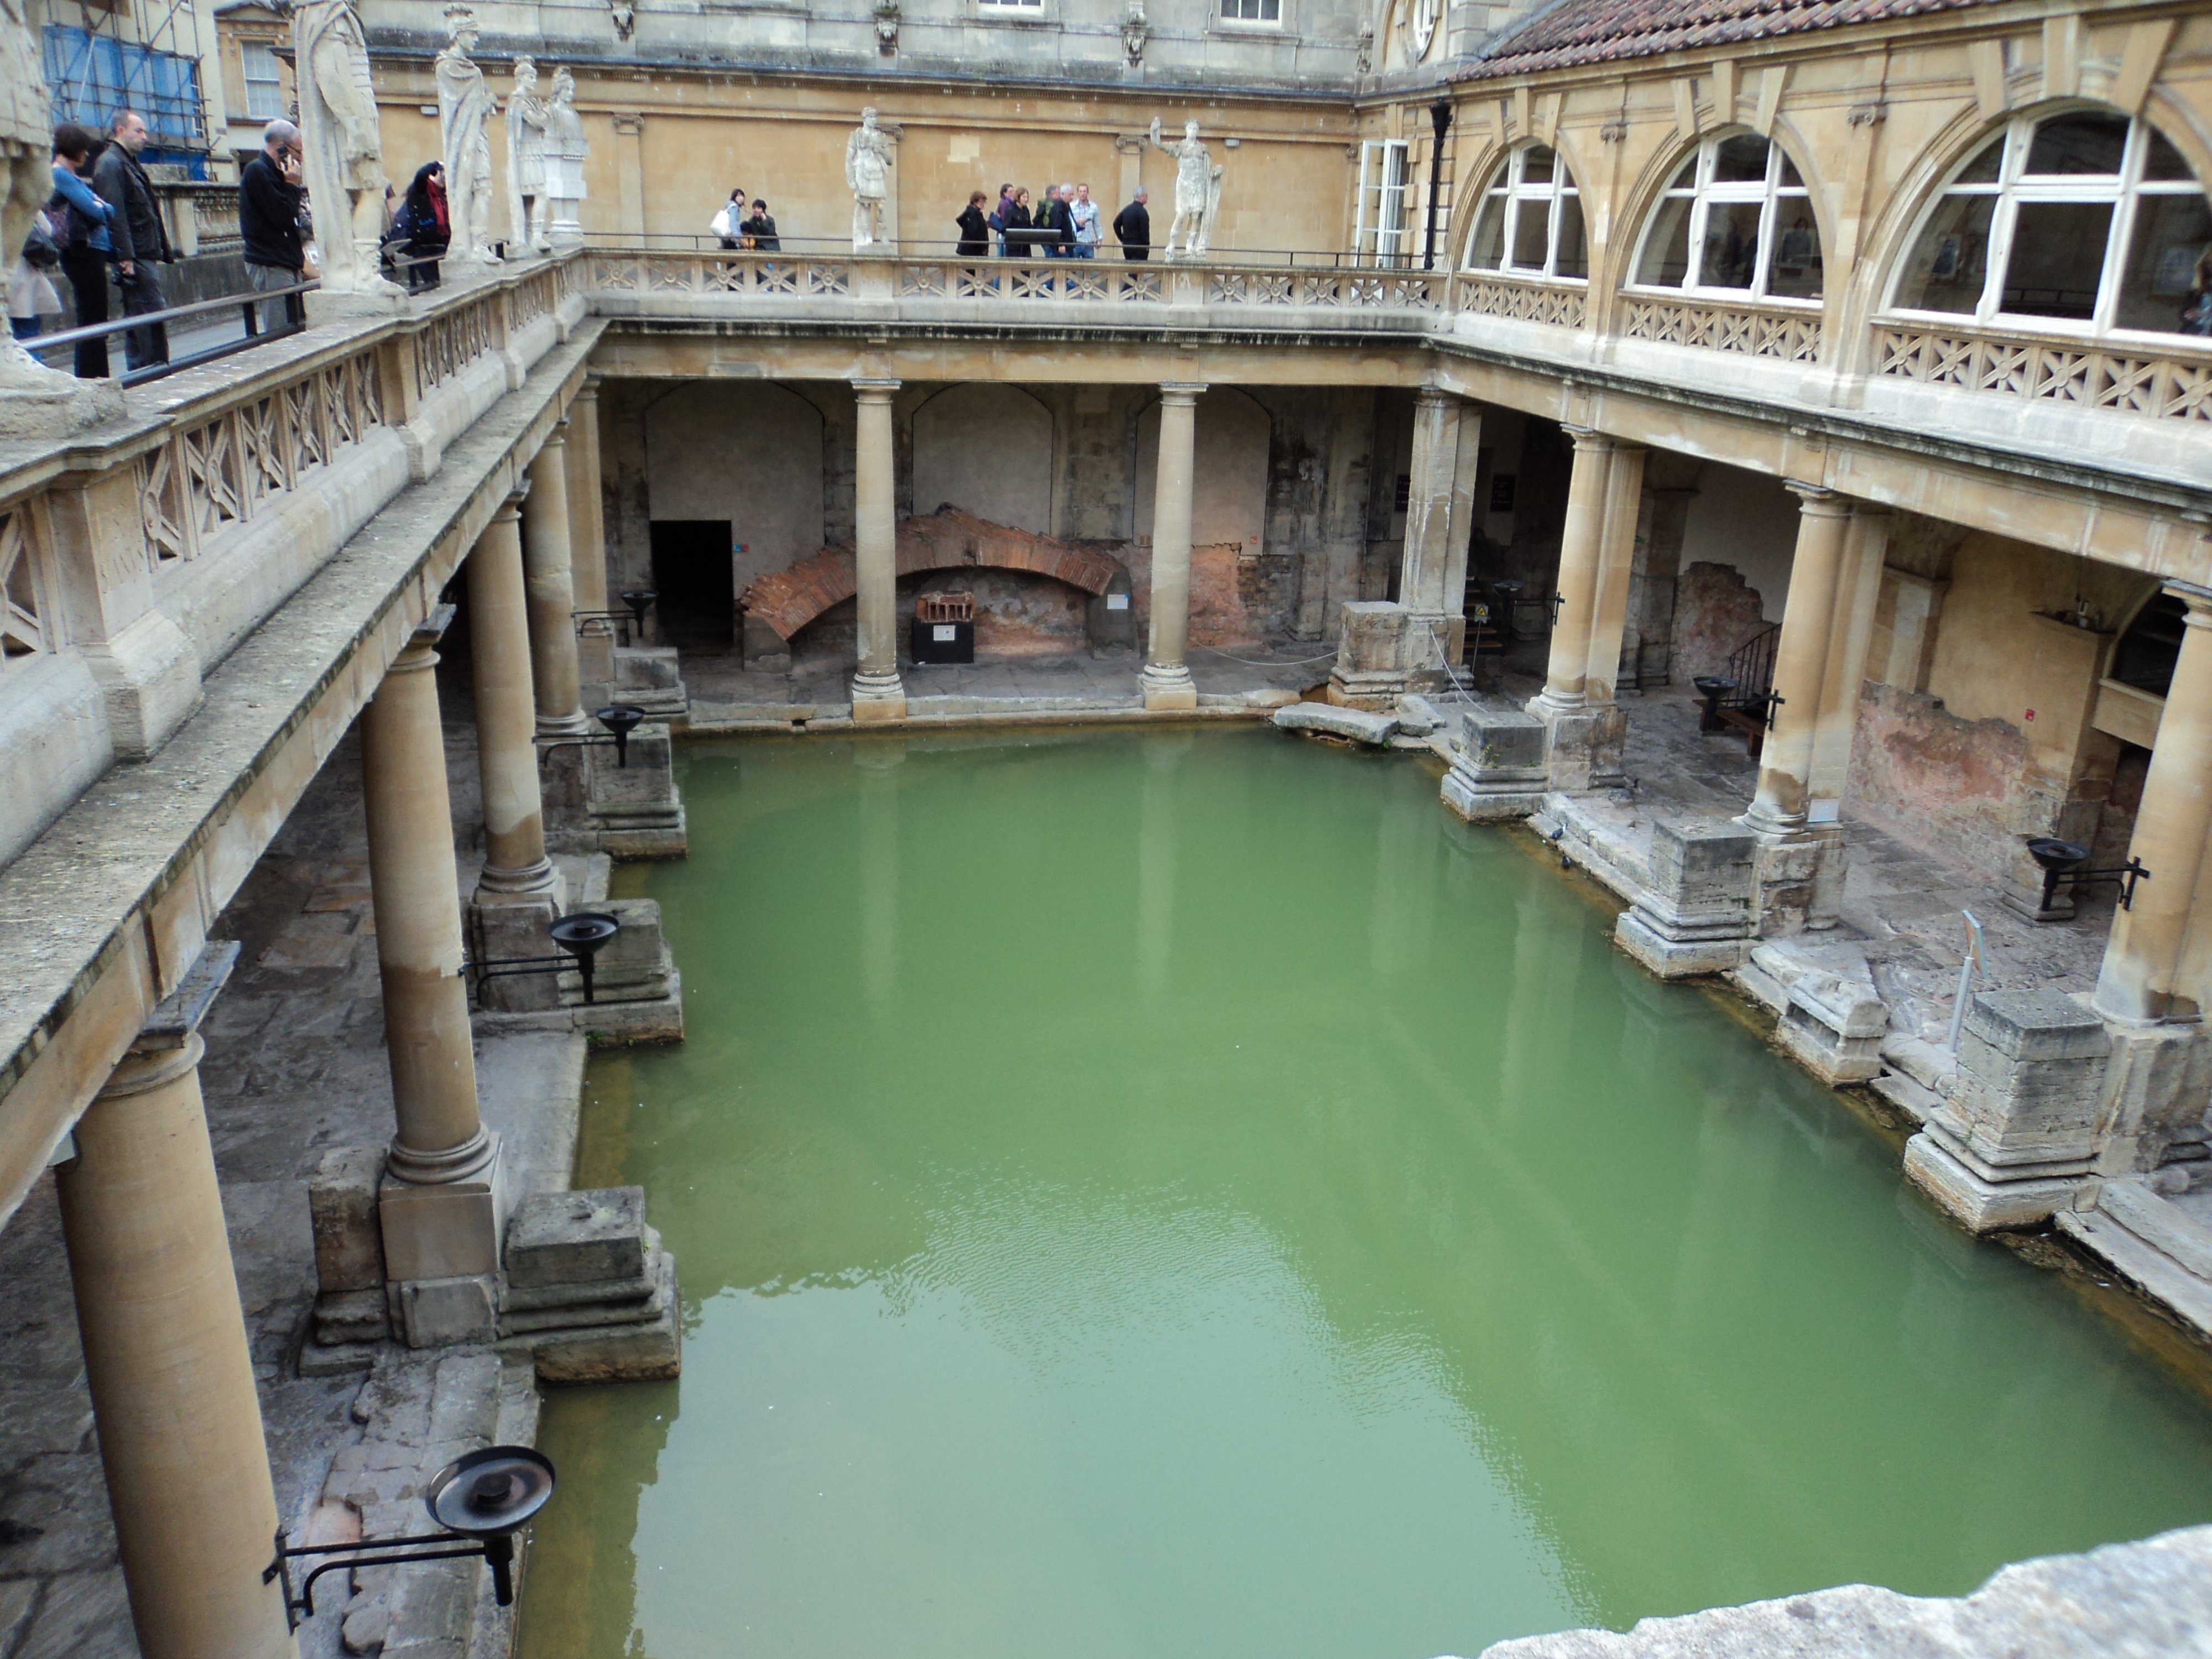
water, architecture, mansion, palace, old, stone, swimming pool, ancient, historic, waterway, england, history, bath, historical, estate, bathing, united kingdom, ancient history, thermae, roman baths